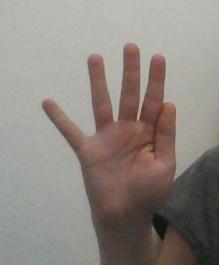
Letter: sheen